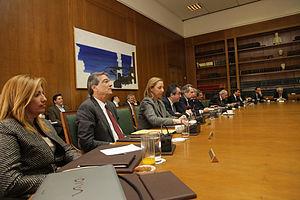
Níkos Sifounákis né le 21 décembre 1949 à Réthymnon en Crète est un homme politique grec, membre du PASOK et ministre adjoint des Infrastructures, des Transports et des Réseaux du gouvernement Giórgos Papandréou.